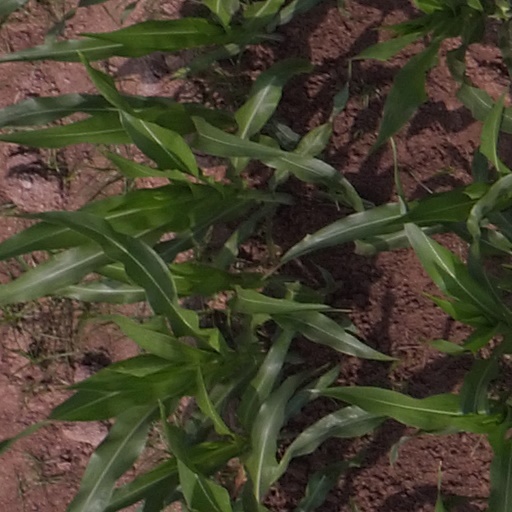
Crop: maize; corn